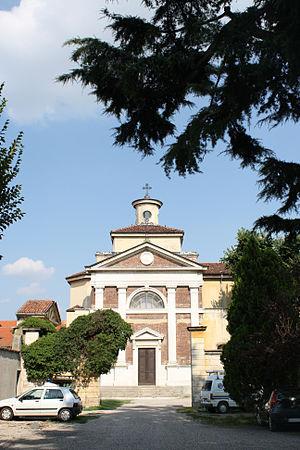
Olgiate Olona est une commune de la province de Varèse en Lombardie.